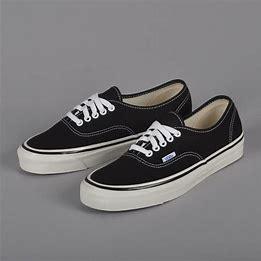
Brand: Vans
Model: Authentic 44 DX